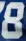
Number: 8